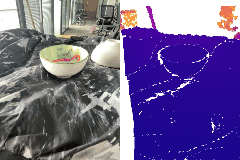
Label: bowl